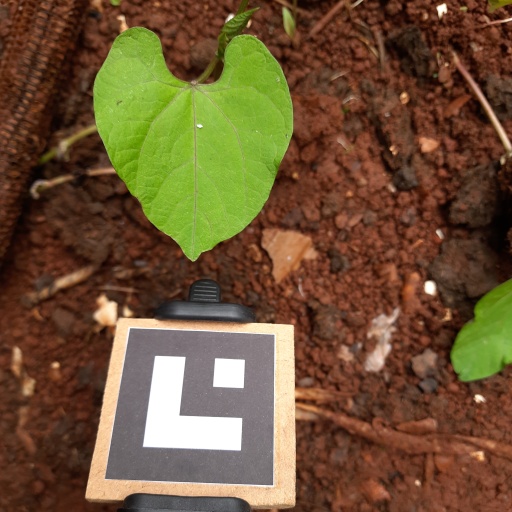
Observations: flat surface, no eating holes, under shade